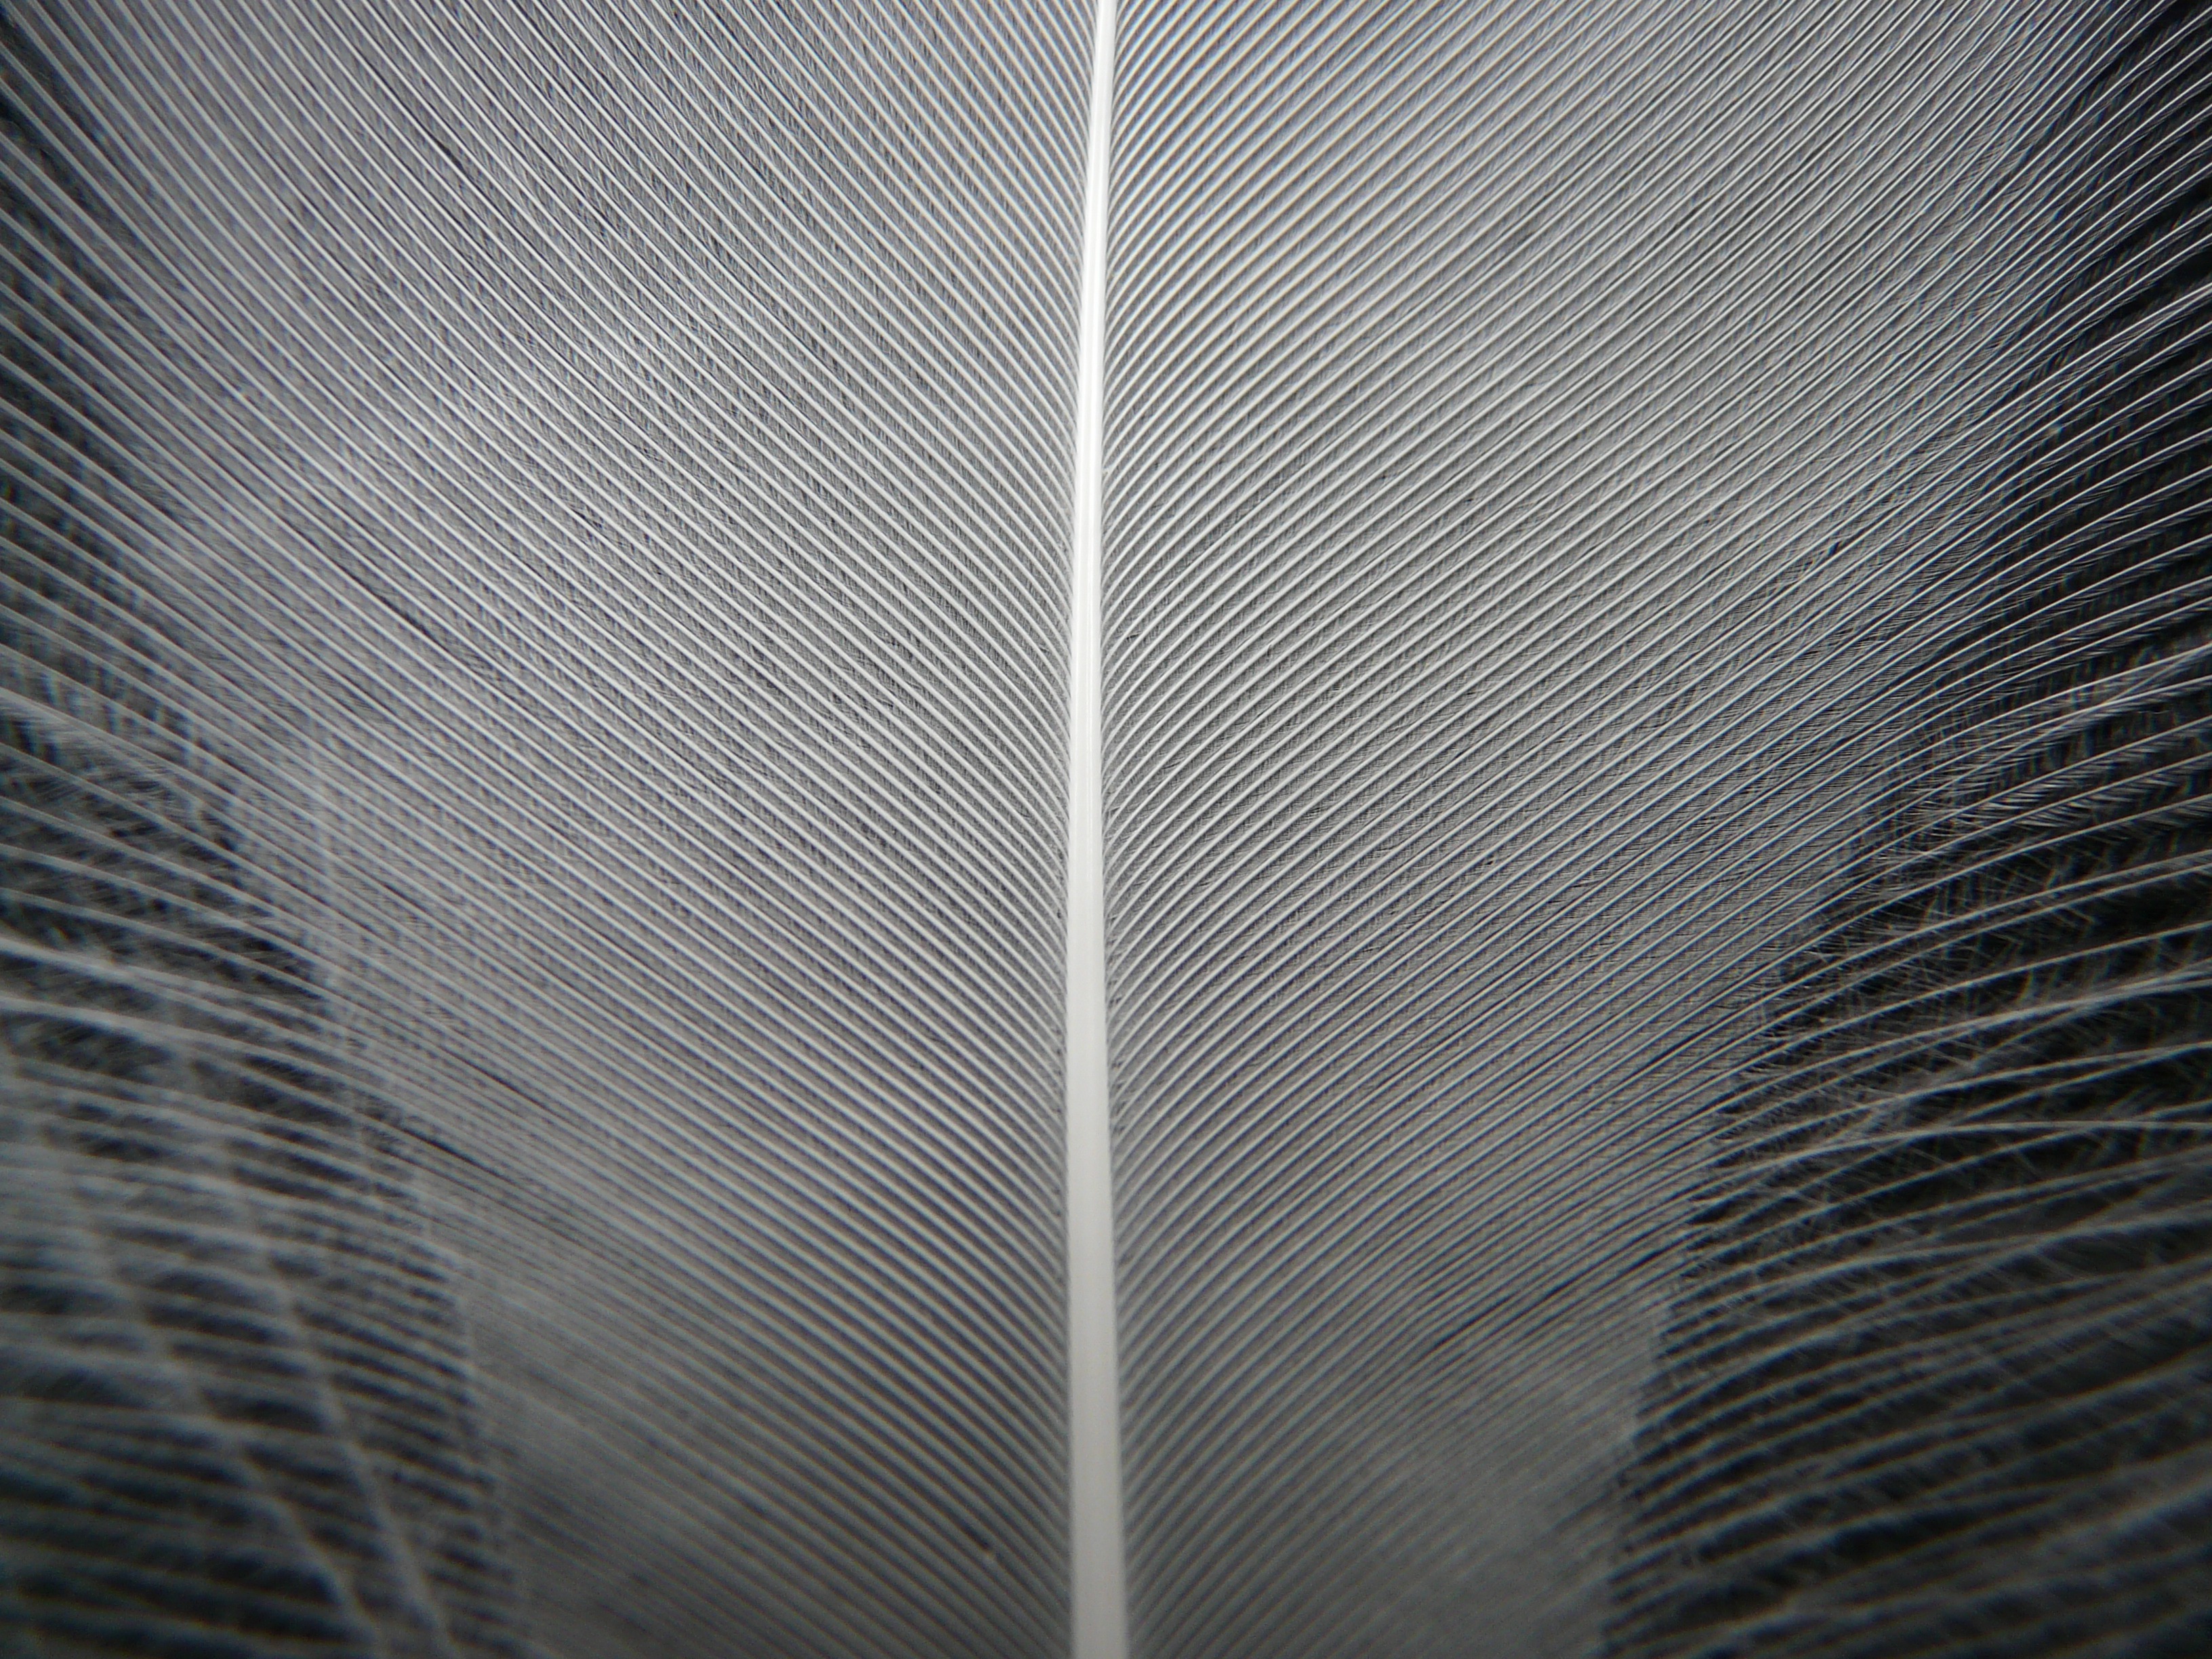
bird, wing, light, white, sunlight, texture, glass, skyscraper, wall, ceiling, line, spring, reflection, metal, black, material, plumage, interior design, symmetry, down, spring dress, filigree